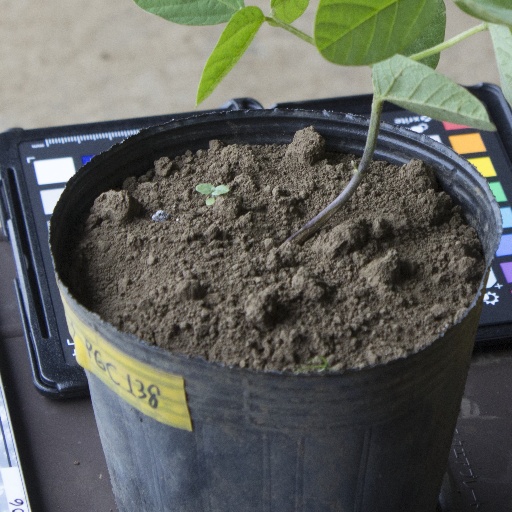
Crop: soybean